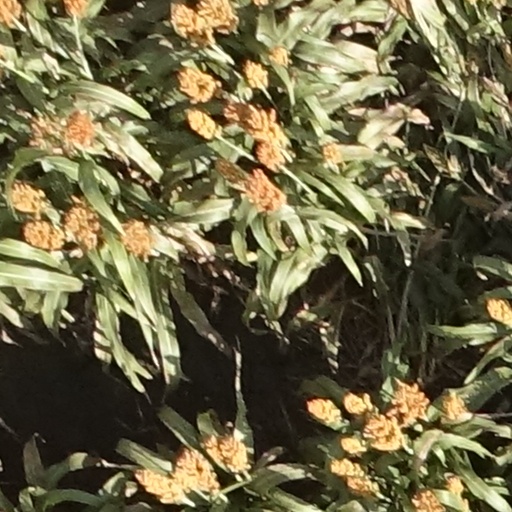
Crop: sorghum